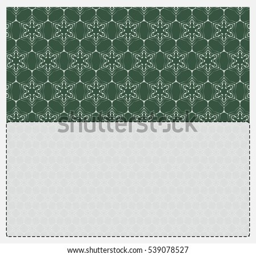
template for an invitation or greeting card with a floral pattern and place for text .